Aaron Schoenfeld

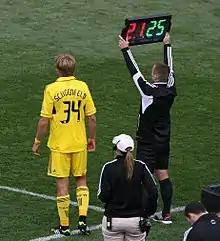

Aaron Maxwell Schoenfeld (born April 17, 1990) is an Israeli-American former professional soccer player who played as a forward.